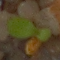
Label: scentless_mayweed